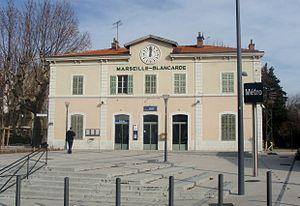
Gare de Marseille-Blancarde
La gare de Marseille-Blancarde est l'une des gares ferroviaires françaises située sur le territoire de la commune de Marseille, dans le département des Bouches-du-Rhône, en région Provence-Alpes-Côte d'Azur.